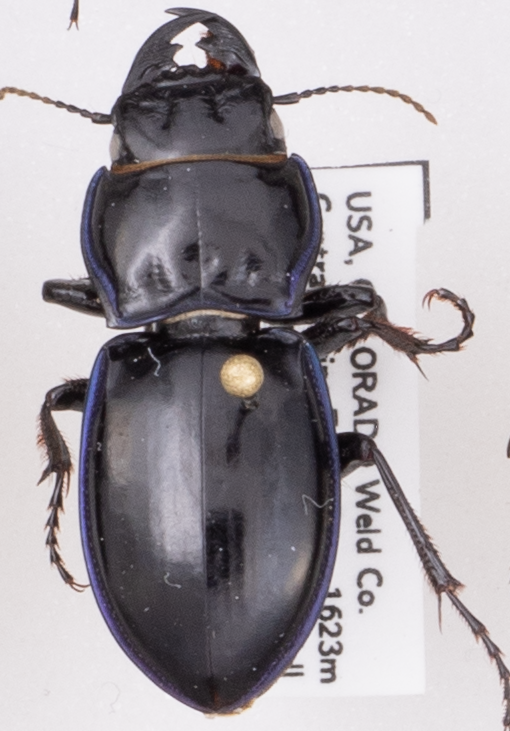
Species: Pasimachus elongatus
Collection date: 2021-08-04
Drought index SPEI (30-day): -1.106
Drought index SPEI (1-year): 0.03
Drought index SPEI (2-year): -0.446